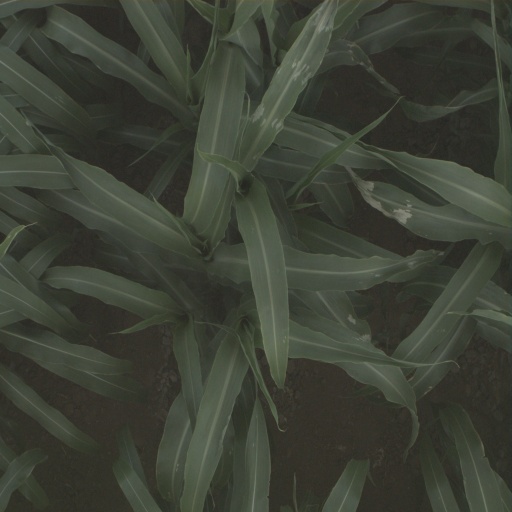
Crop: sorghum